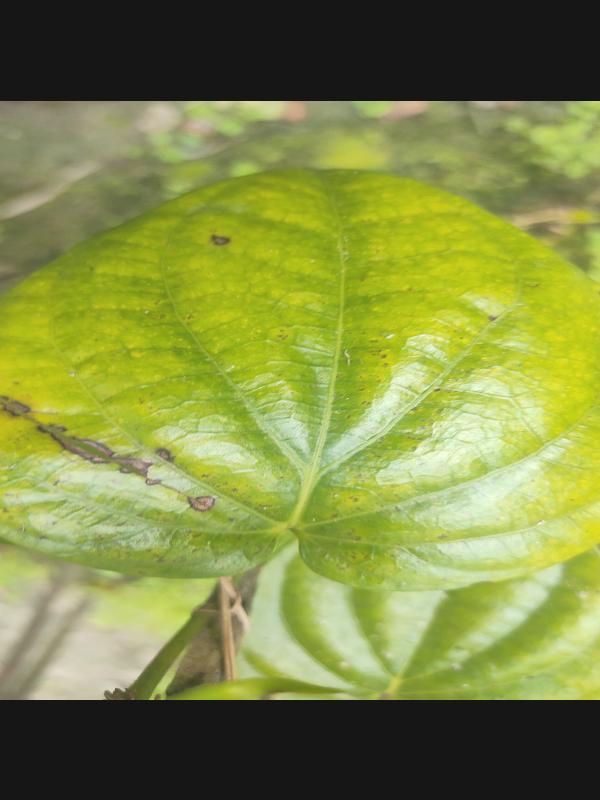
Label: Fungal_Brown_Spot_Disease